Biblical Archaeology Society

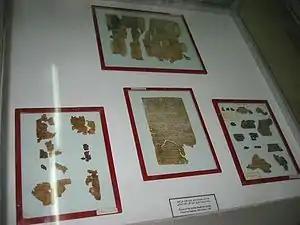
An image of the discovered Dead Sea Scrolls framed in the Museum of the Bible, Washington D.C.

In 1985, the Biblical Archaeology Society, under the direction of Shanks, focused its operations on the accessibility of the Dead Sea Scrolls. The scrolls formed some of the oldest biblical writings, and as such, were deemed crucial in illuminating the development of both Christianity and Judaism. However, Shanks took issue with the 'monopoly' over access to the scrolls, given to a select group within Israel's Antiquities Department. "The Biblical Archaeology Review" had characterised the push for access as a "matter of intellectual freedom and the right to scholarly access". By 1991, the scrolls became widely publicised after the Biblical Archaeology Society published a two-volume of the scroll photographs and a computer generated version in a "final act in the drama to access the Dead Sea Scrolls". By 2001, the society had released almost all the transcriptions from the Scrolls to the general public, which was said to have 'changed the rules of the game' regarding public access to hushed archaeological finds.